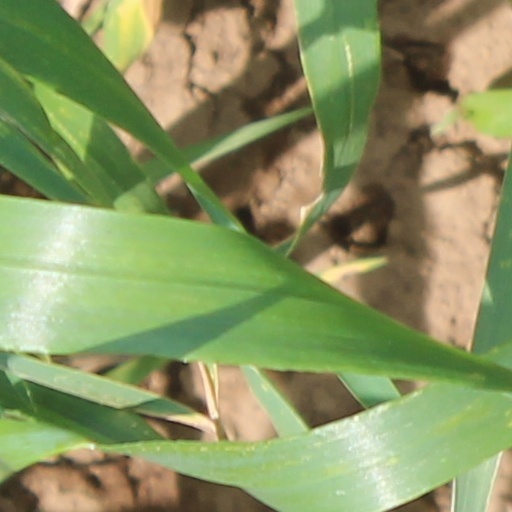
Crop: wheat